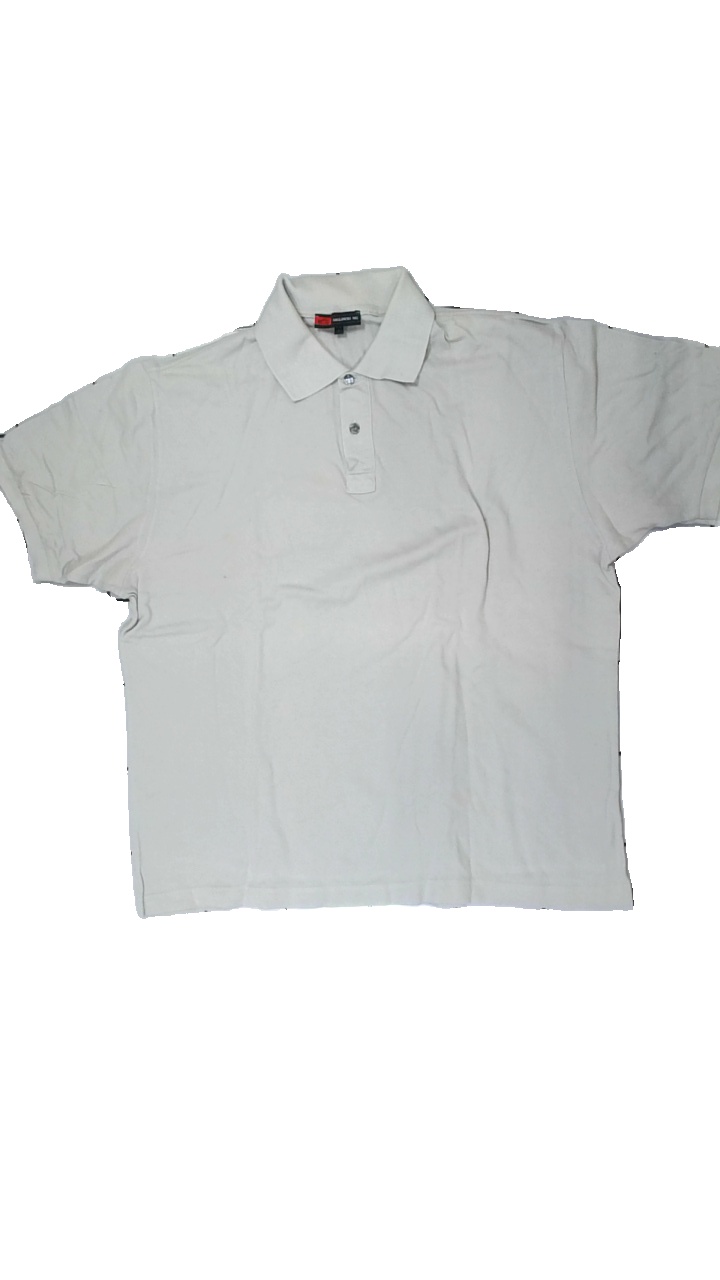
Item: Top (Men)
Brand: Mg
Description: grå/grön piké med några större gula fläckar på framsida
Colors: Grey
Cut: Regular
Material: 63% cotton 37% viscose
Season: All
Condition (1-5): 3
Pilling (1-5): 5
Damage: gul fläck
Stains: Minor
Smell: Minor
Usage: Export
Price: <50